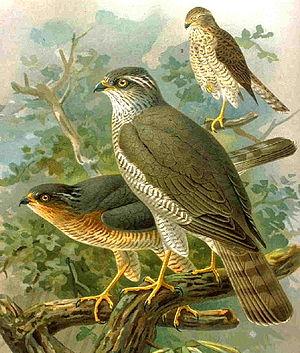
L'Épervier d'Europe est une petite espèce d'oiseaux de proie de la famille des Accipitridae. Le mâle adulte a les parties supérieures gris bleuâtre et des parties inférieures barrées d'orange ; la femelle et le jeune sont bruns au-dessus et barrés de brun au-dessous. La femelle est jusqu'à 25 % plus grande que le mâle, ce qui constitue l'une des plus grandes différences de taille entre les sexes parmi toutes les espèces d'oiseaux. Bien qu'il soit un prédateur spécialiste des oiseaux des bois, l'Épervier d'Europe peut être trouvé dans n'importe quel habitat et, dans les villes, chasse souvent les oiseaux de jardin. Les mâles prennent plutôt les petits oiseaux comme les mésanges, les fringillidés ou des passéridés alors que les femelles attrapent surtout des grives et des étourneaux, tout en étant capables de tuer des oiseaux pesant jusqu'à plus de 500 grammes.